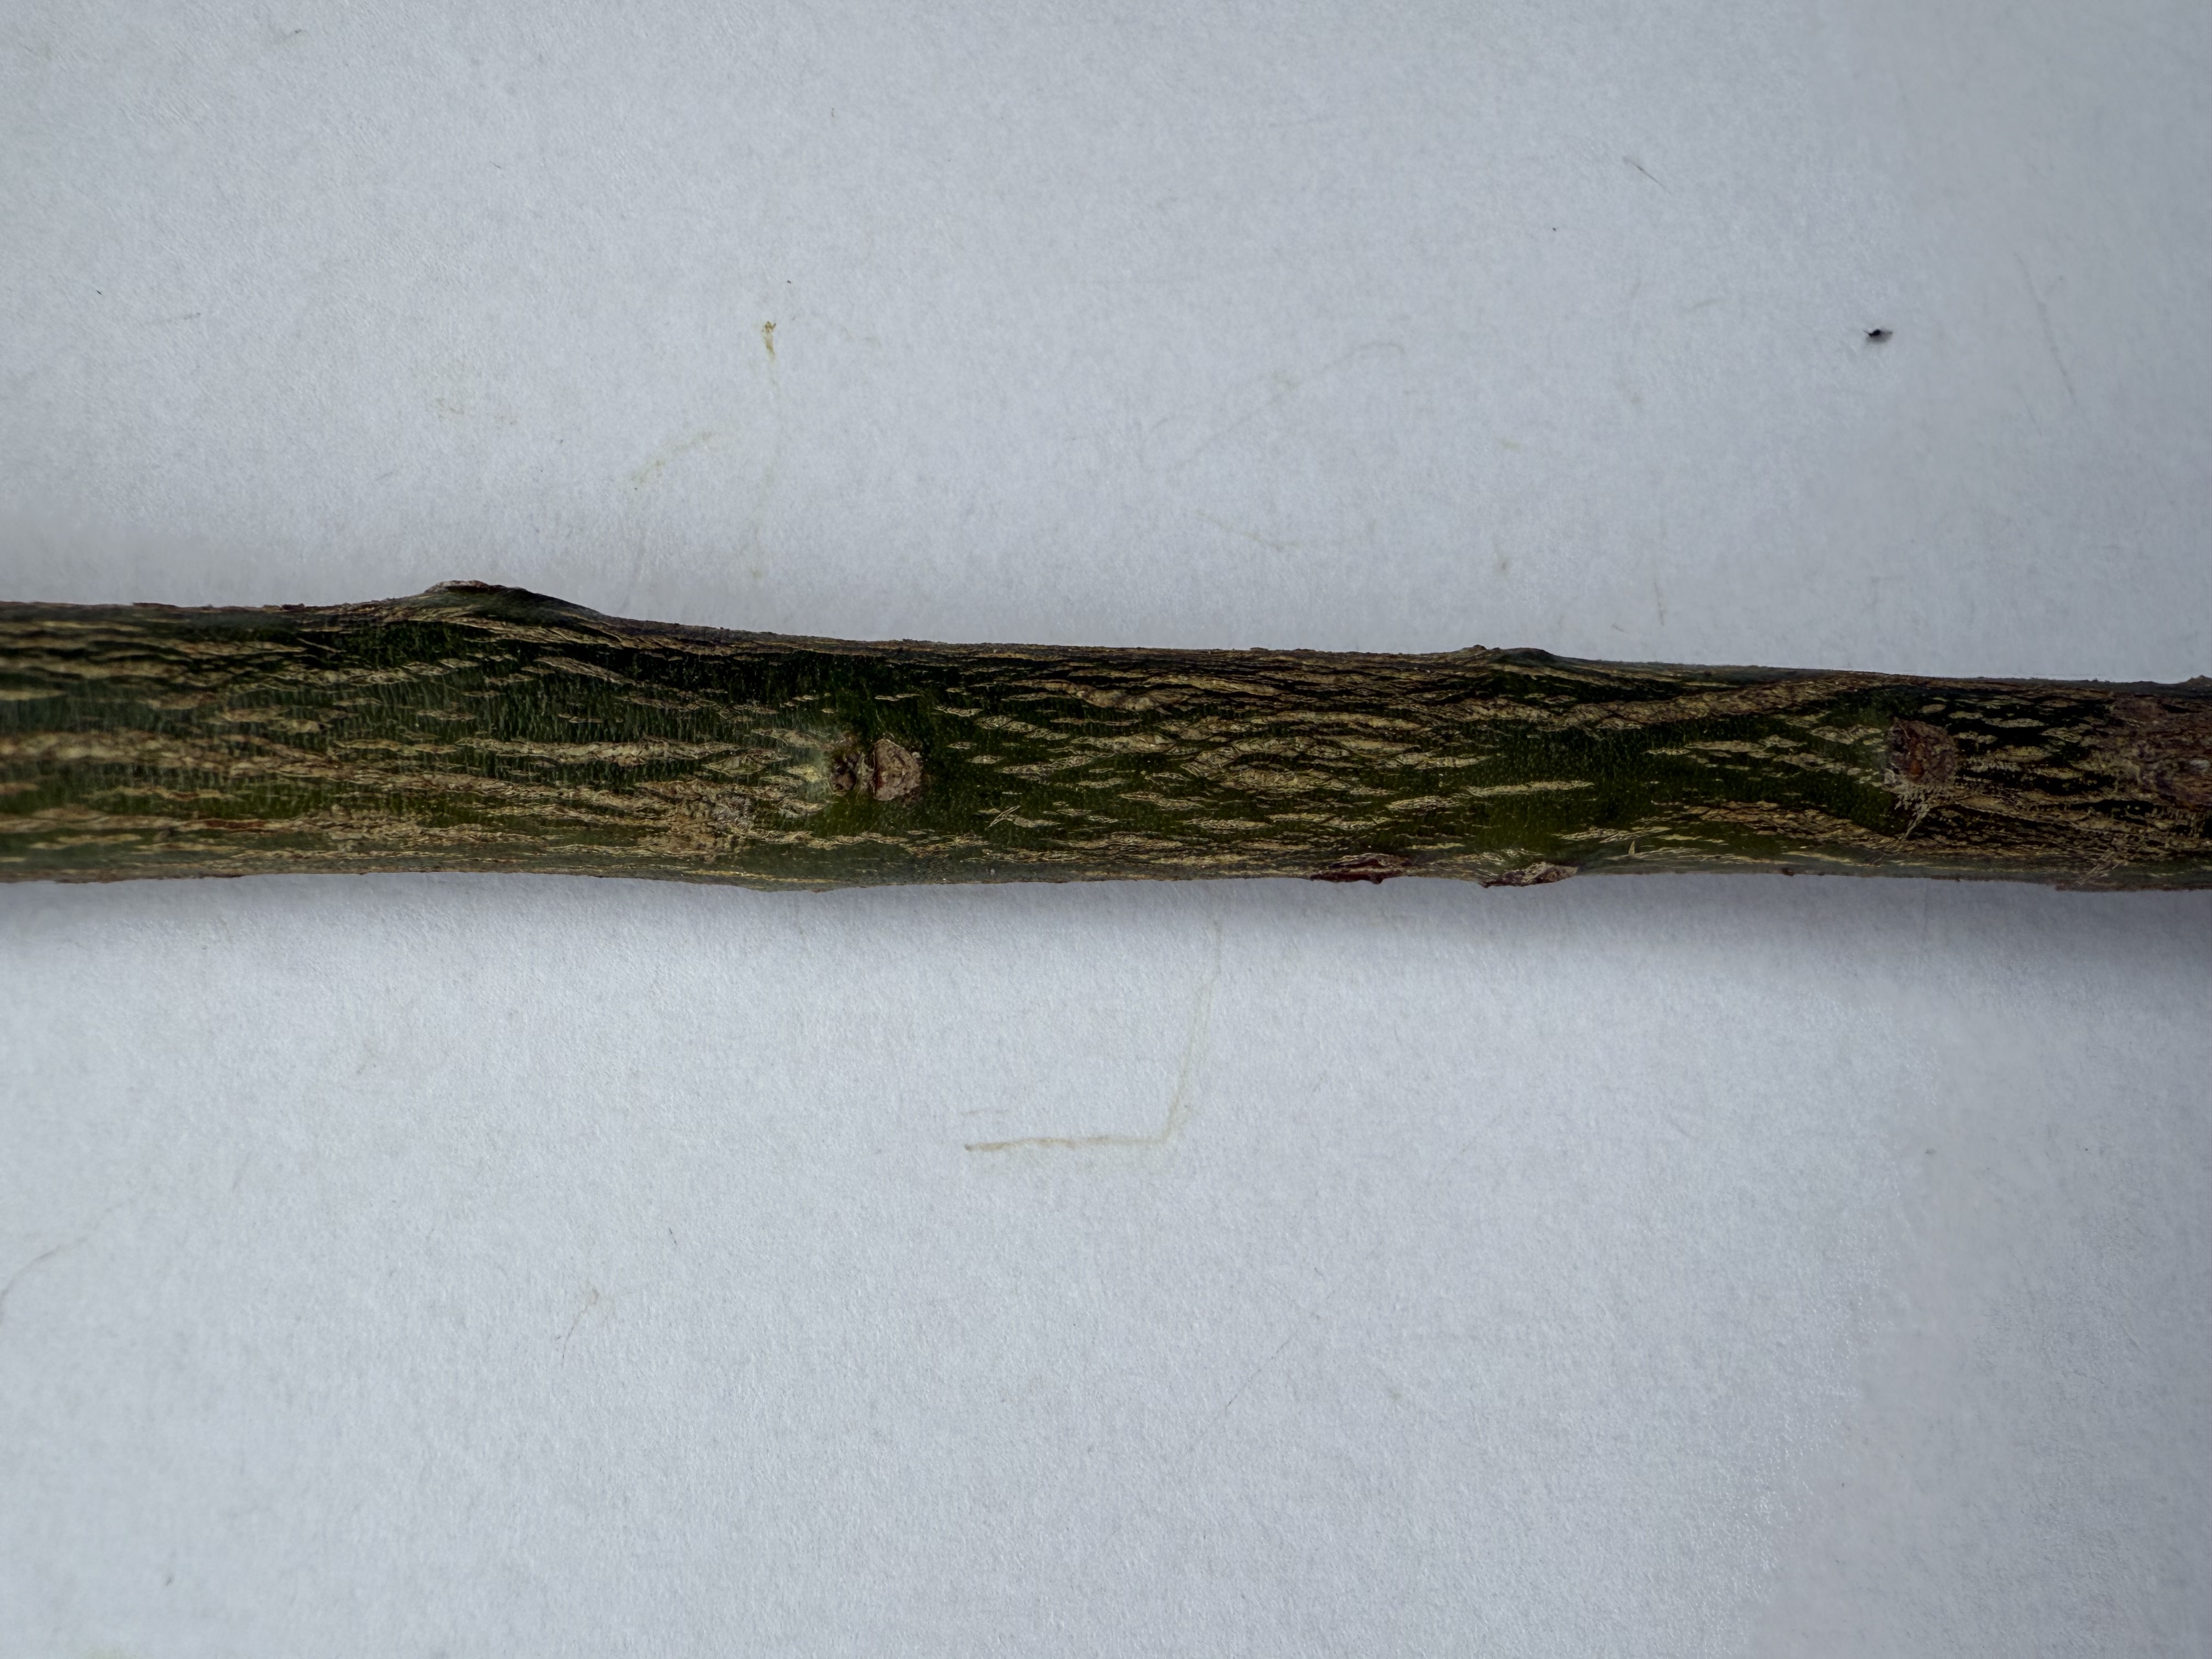
Variety: Kumquat